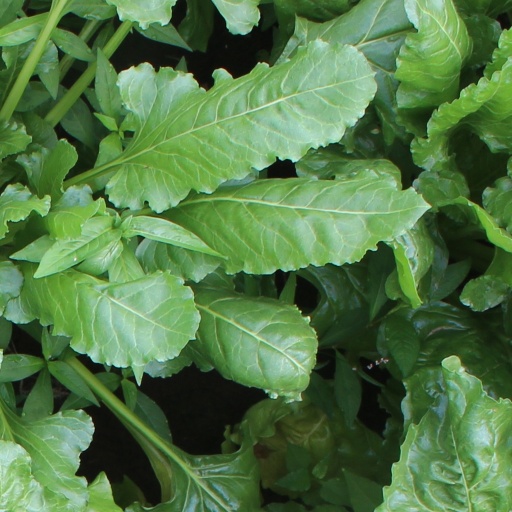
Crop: sugar beet